Babushkinsky District, Moscow

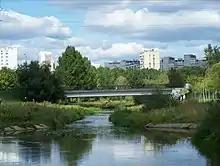
The 1st Medvedkovski Bridge

It is named after the famous pilot and polar explorer Mikhail Babushkin, who was born in this area. Prior to renaming in 1939, the region was known as Bordino. In 1960 it was incorporated into Moscow and became an urbanized area. Many streets and landmarks in Babushkinsky, as well as the neighboring districts of Losinoostrovsky and Yaroslavsky are named in honor of various polar explorers.